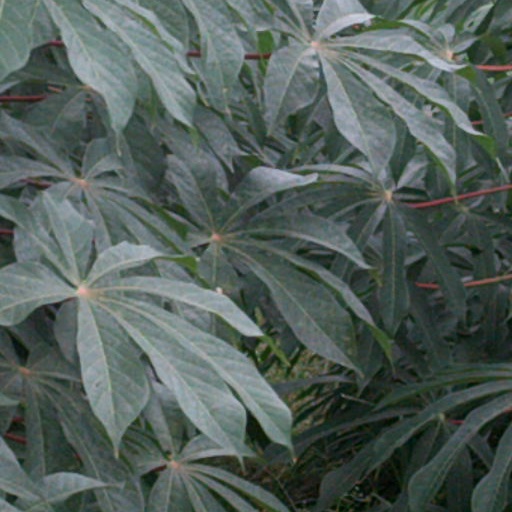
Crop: cassava